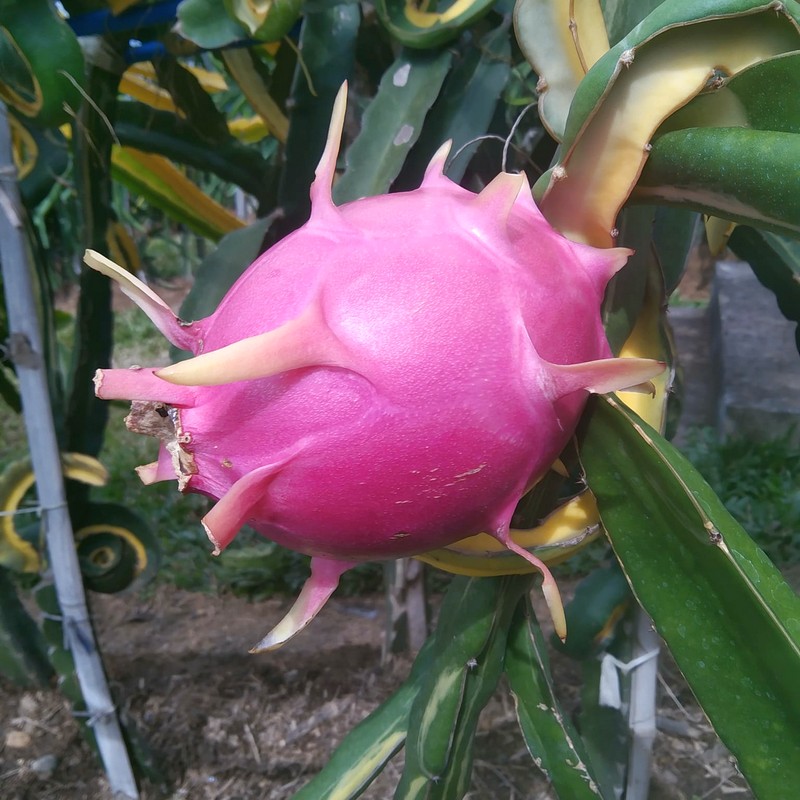
Label: Fresh Dragon Fruit